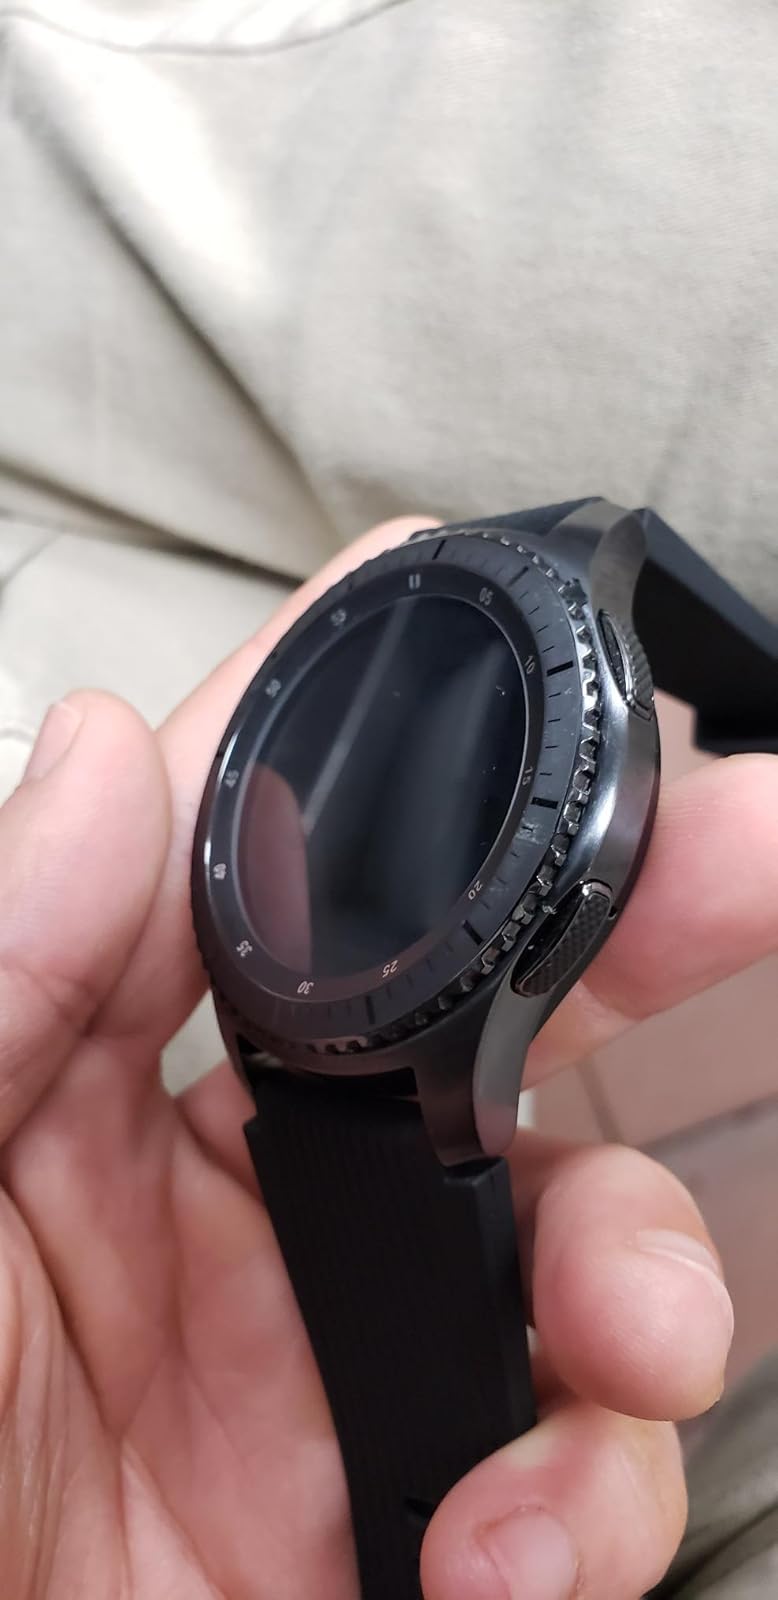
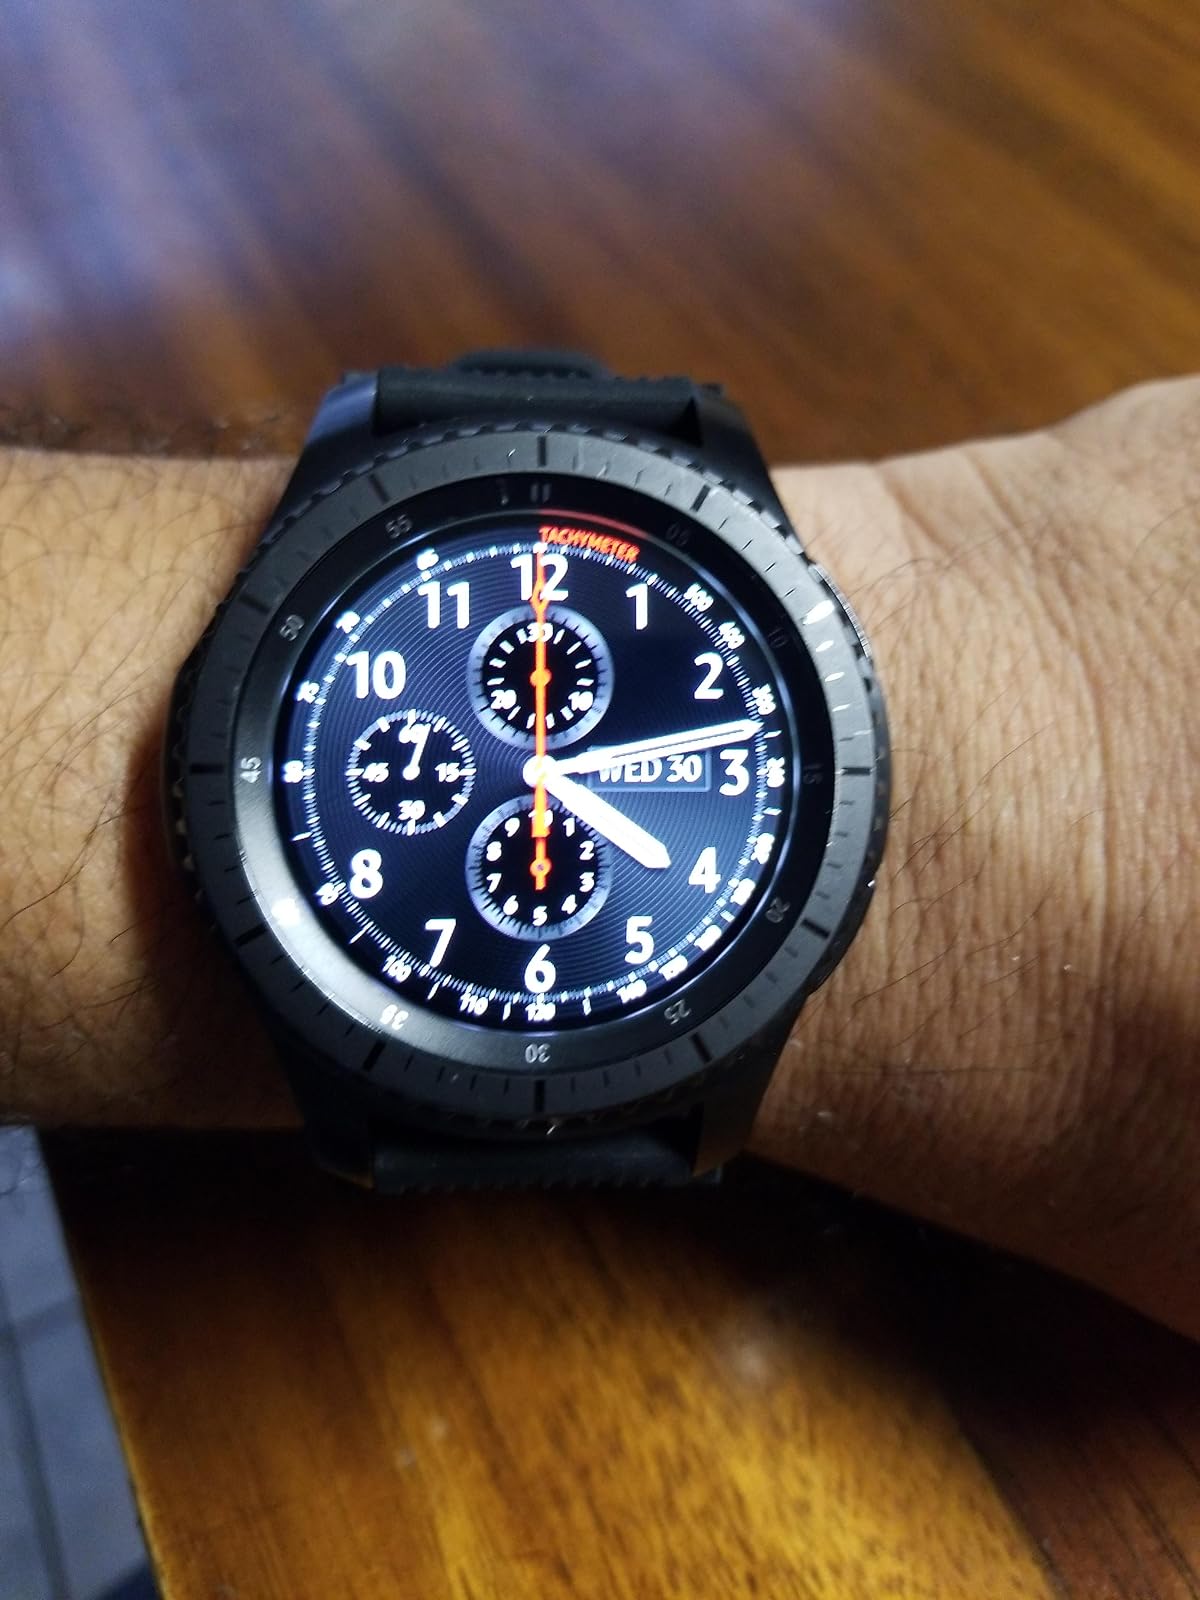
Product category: smartwatch
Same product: yes